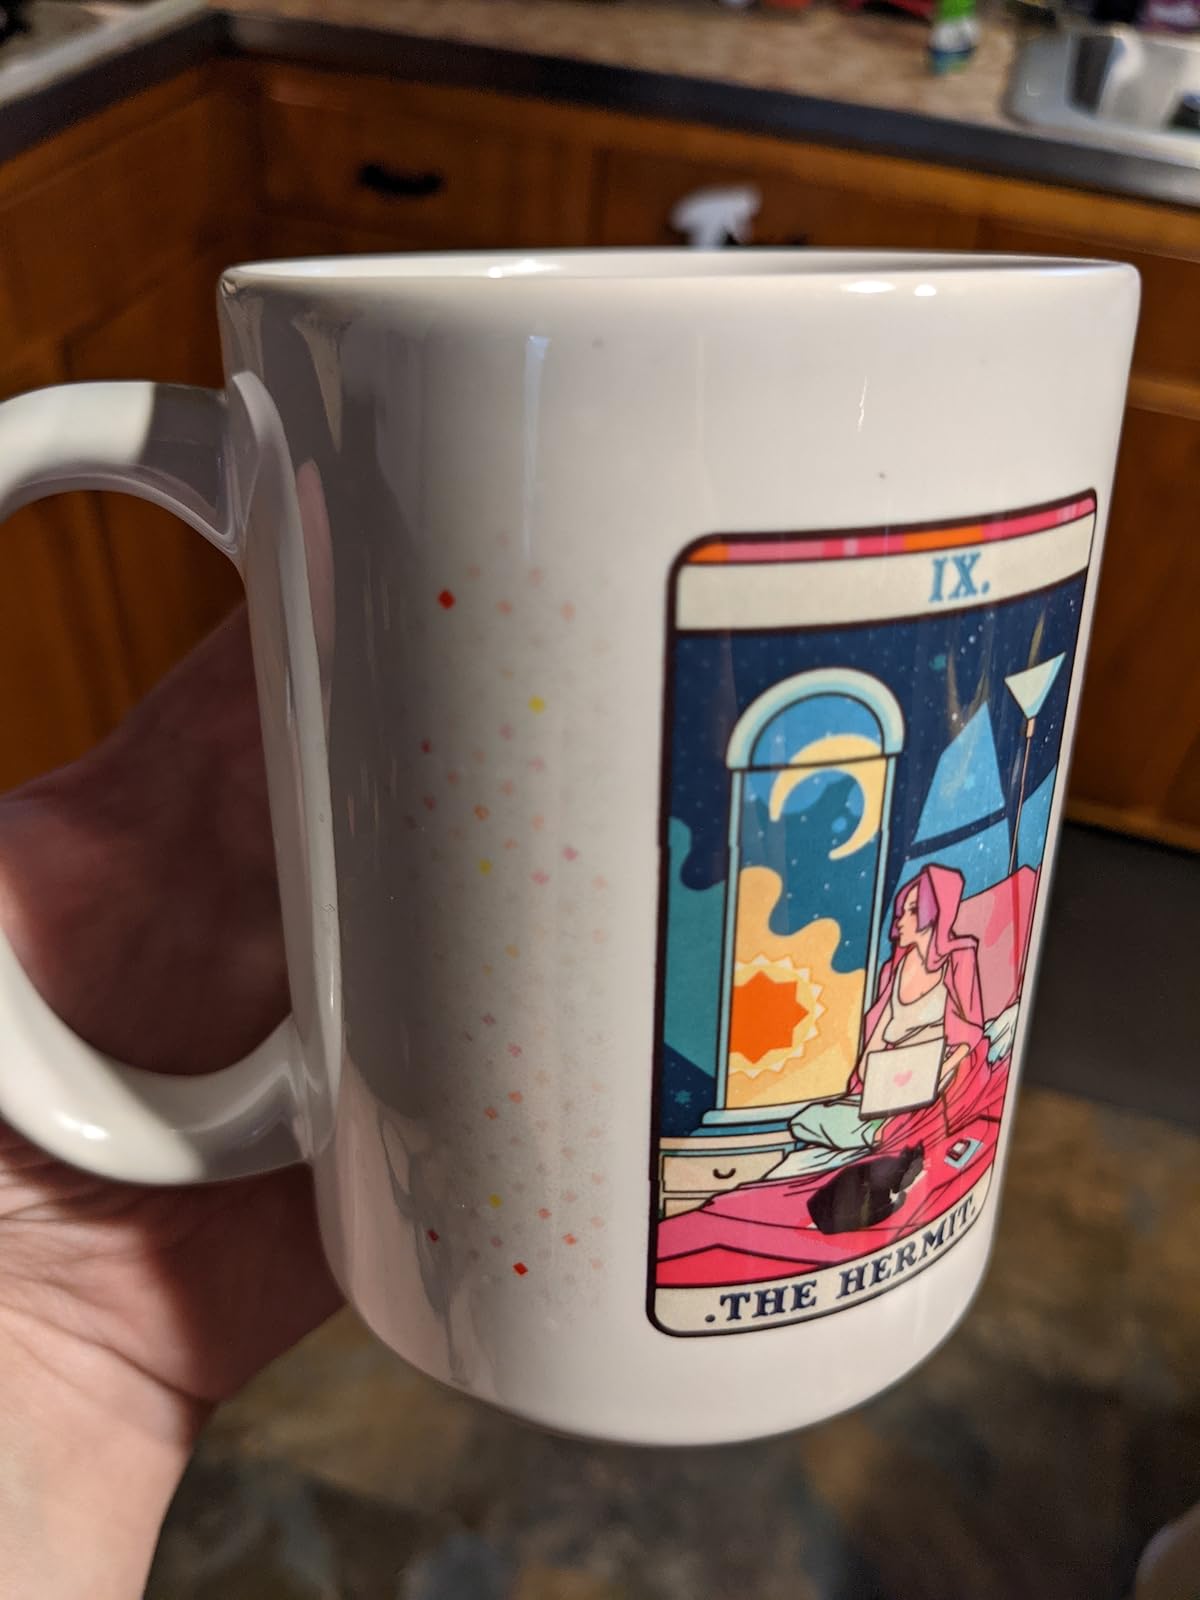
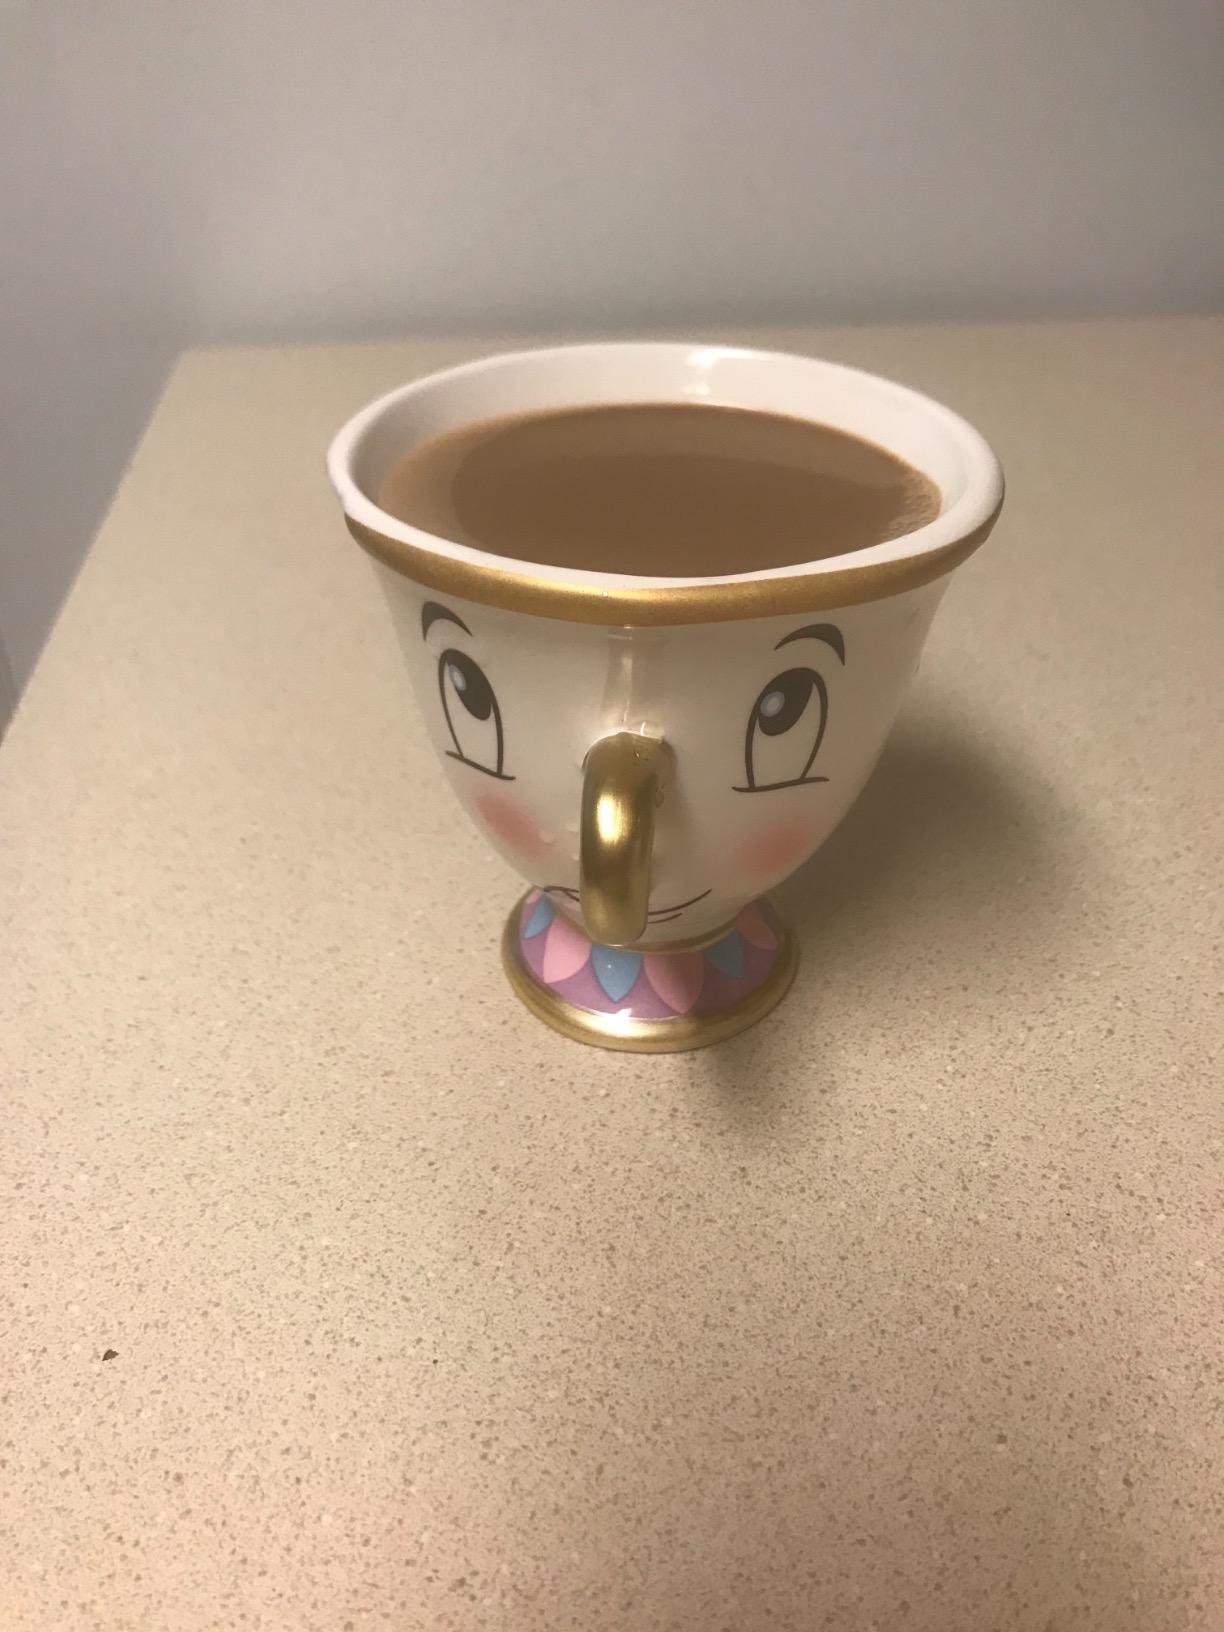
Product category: items_mug
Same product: no